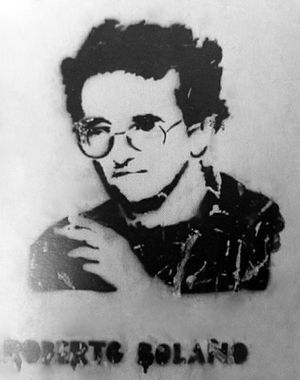
Roberto Bolaño
Roberto Bolaño var en chilensk forfatter.